Fernando Rojas (producer)

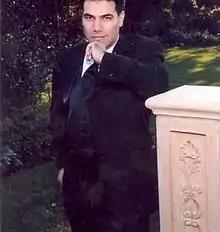
Rojas in 2012

Fernando Rojas (born Carlos Fernando Rojas on September 4, 1968) is a Colombian-American producer, composer, writer, and pianist. Following international recognition of his song "Melody in the Key of Love", in 2003 he represented the United States with his song "In The Night I'll Be Dreaming of You" in the 44th annual Viña del Mar International Song Festival in Chile. Rojas founded record company "Flamingo Digital Records", which produces films, music and different projects.